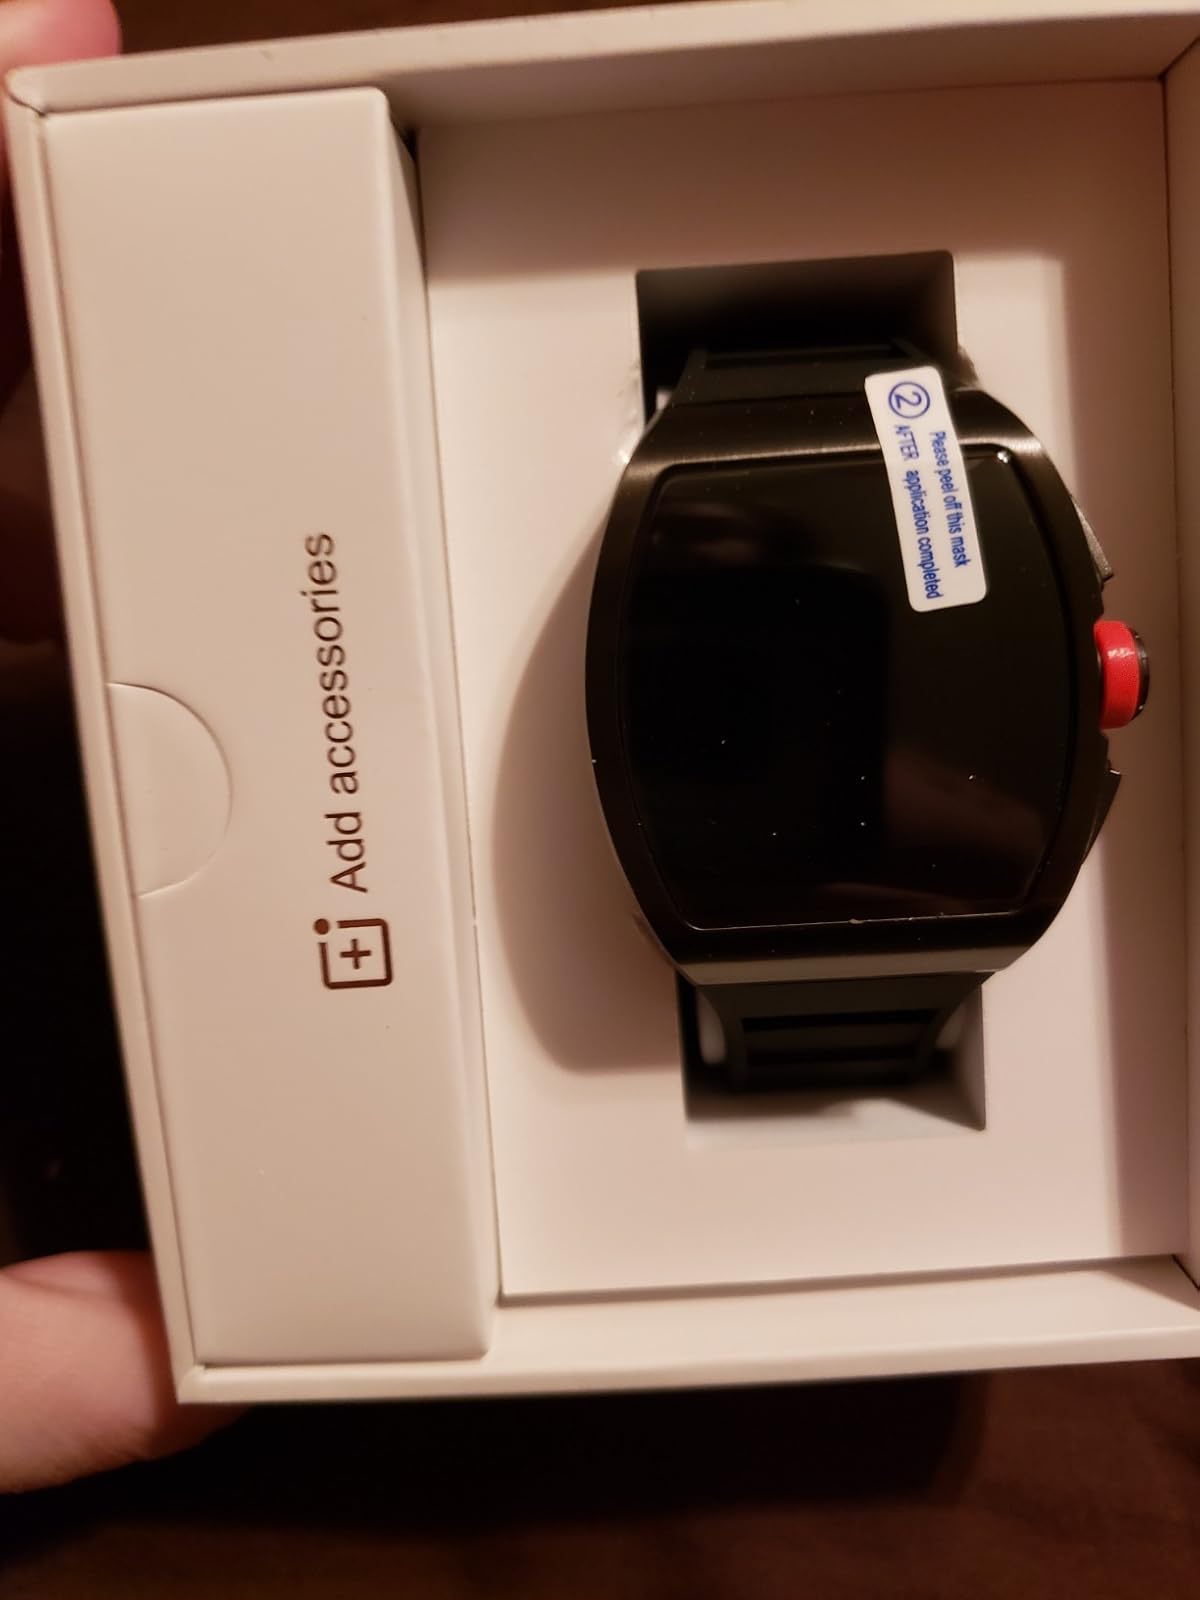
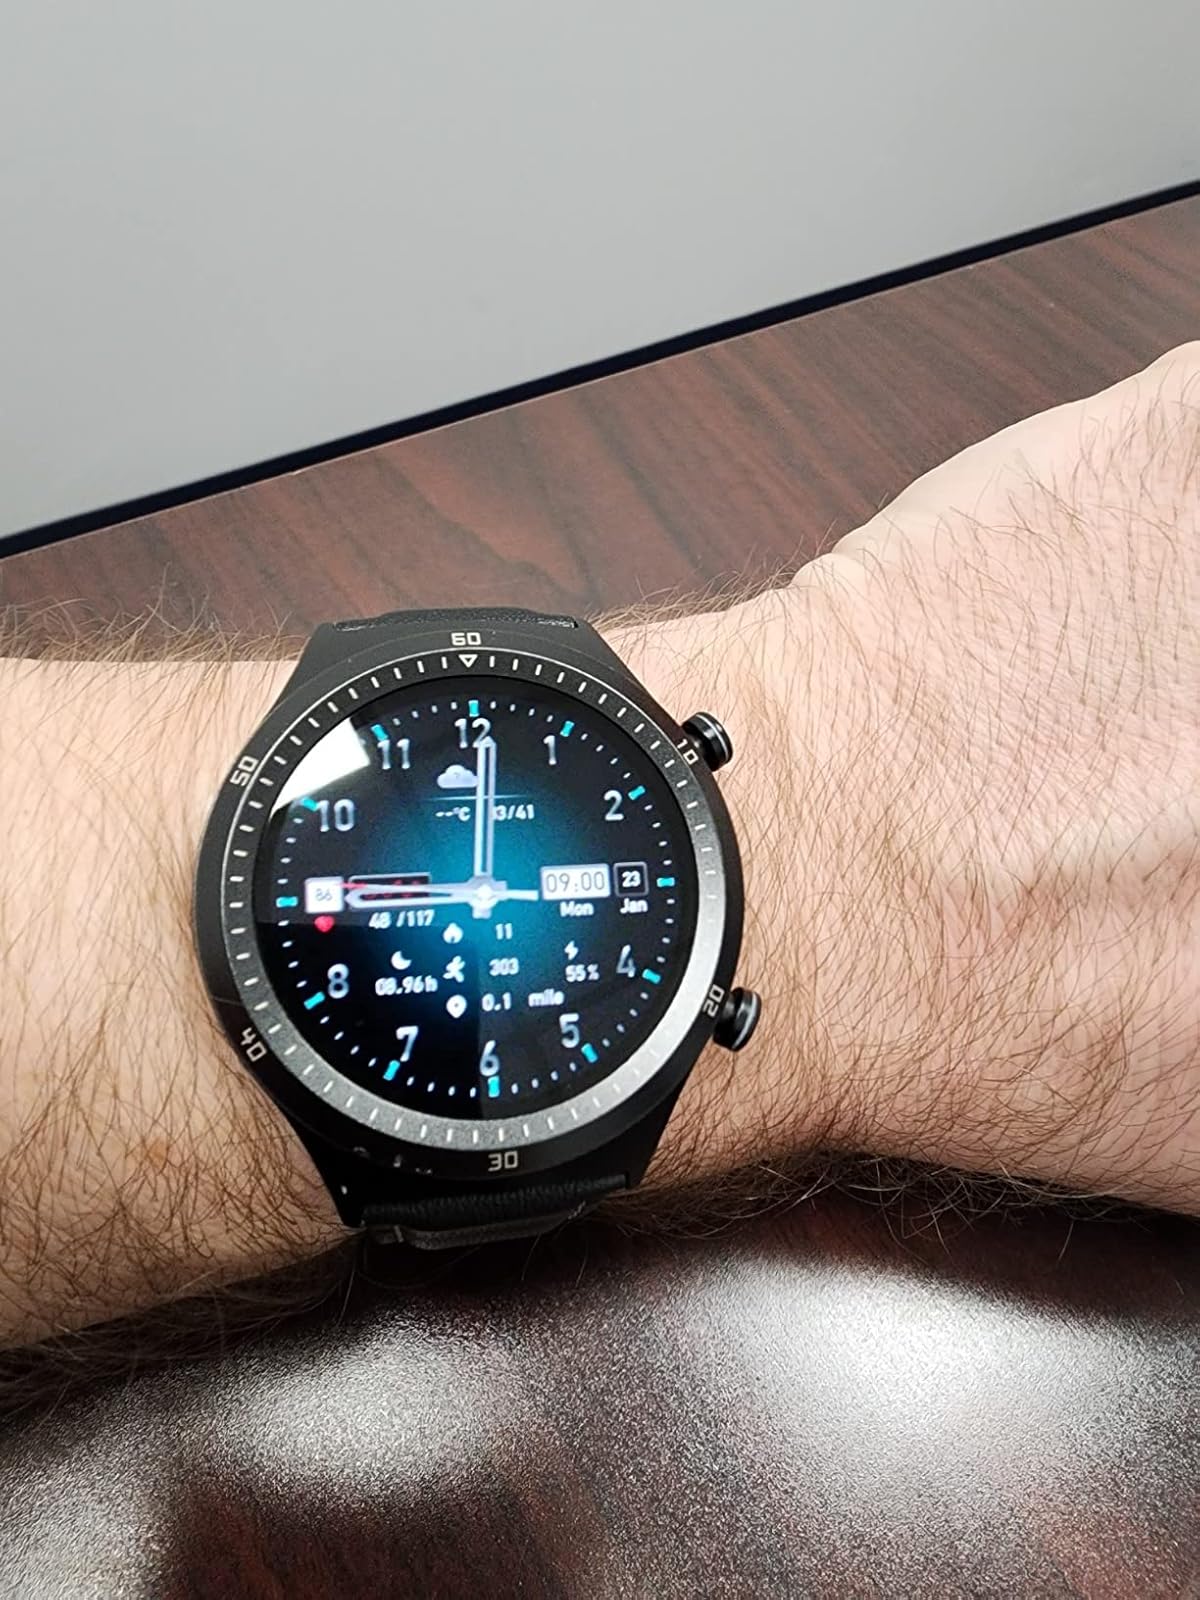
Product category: smartwatch
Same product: no